Attock Bridge

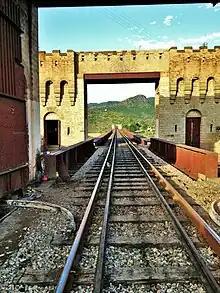
Attock Bridge in 2015

Attock Bridge is situated between Attock Khurd and Khairabad Kund on Indus River in Pakistan. It is commonly known as "Old Attock Bridge". This bridge is one of the most important strategic and commercial crossing on the Indus River between Punjab and Khyber Pakhtunkhwa provinces, hence was heavily fortified.